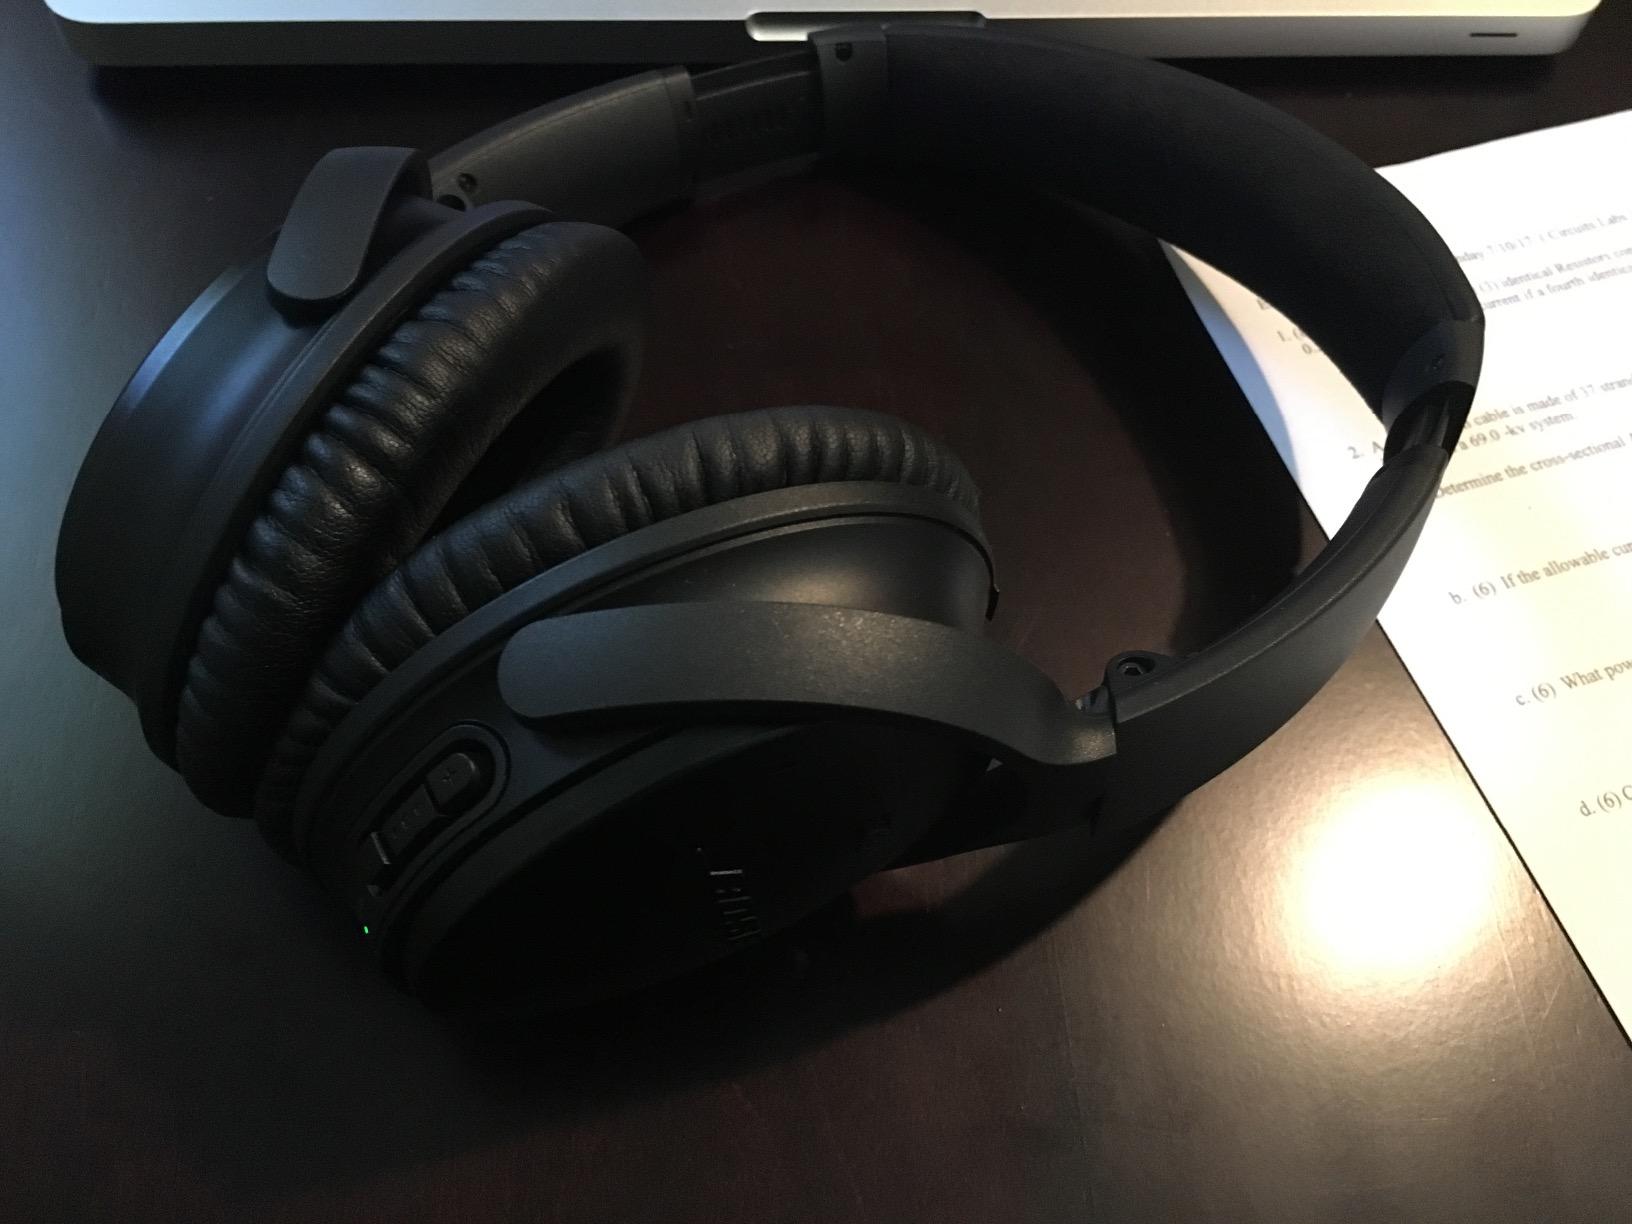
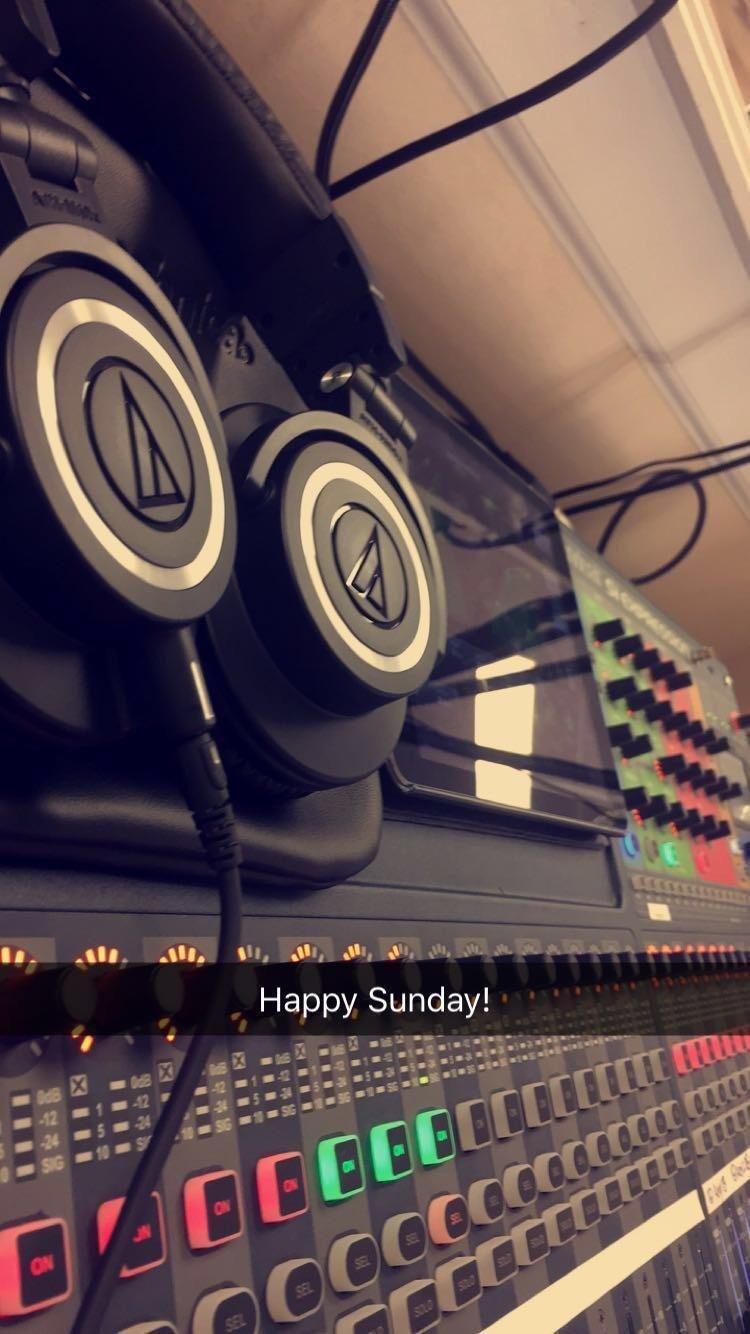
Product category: headphones
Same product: no